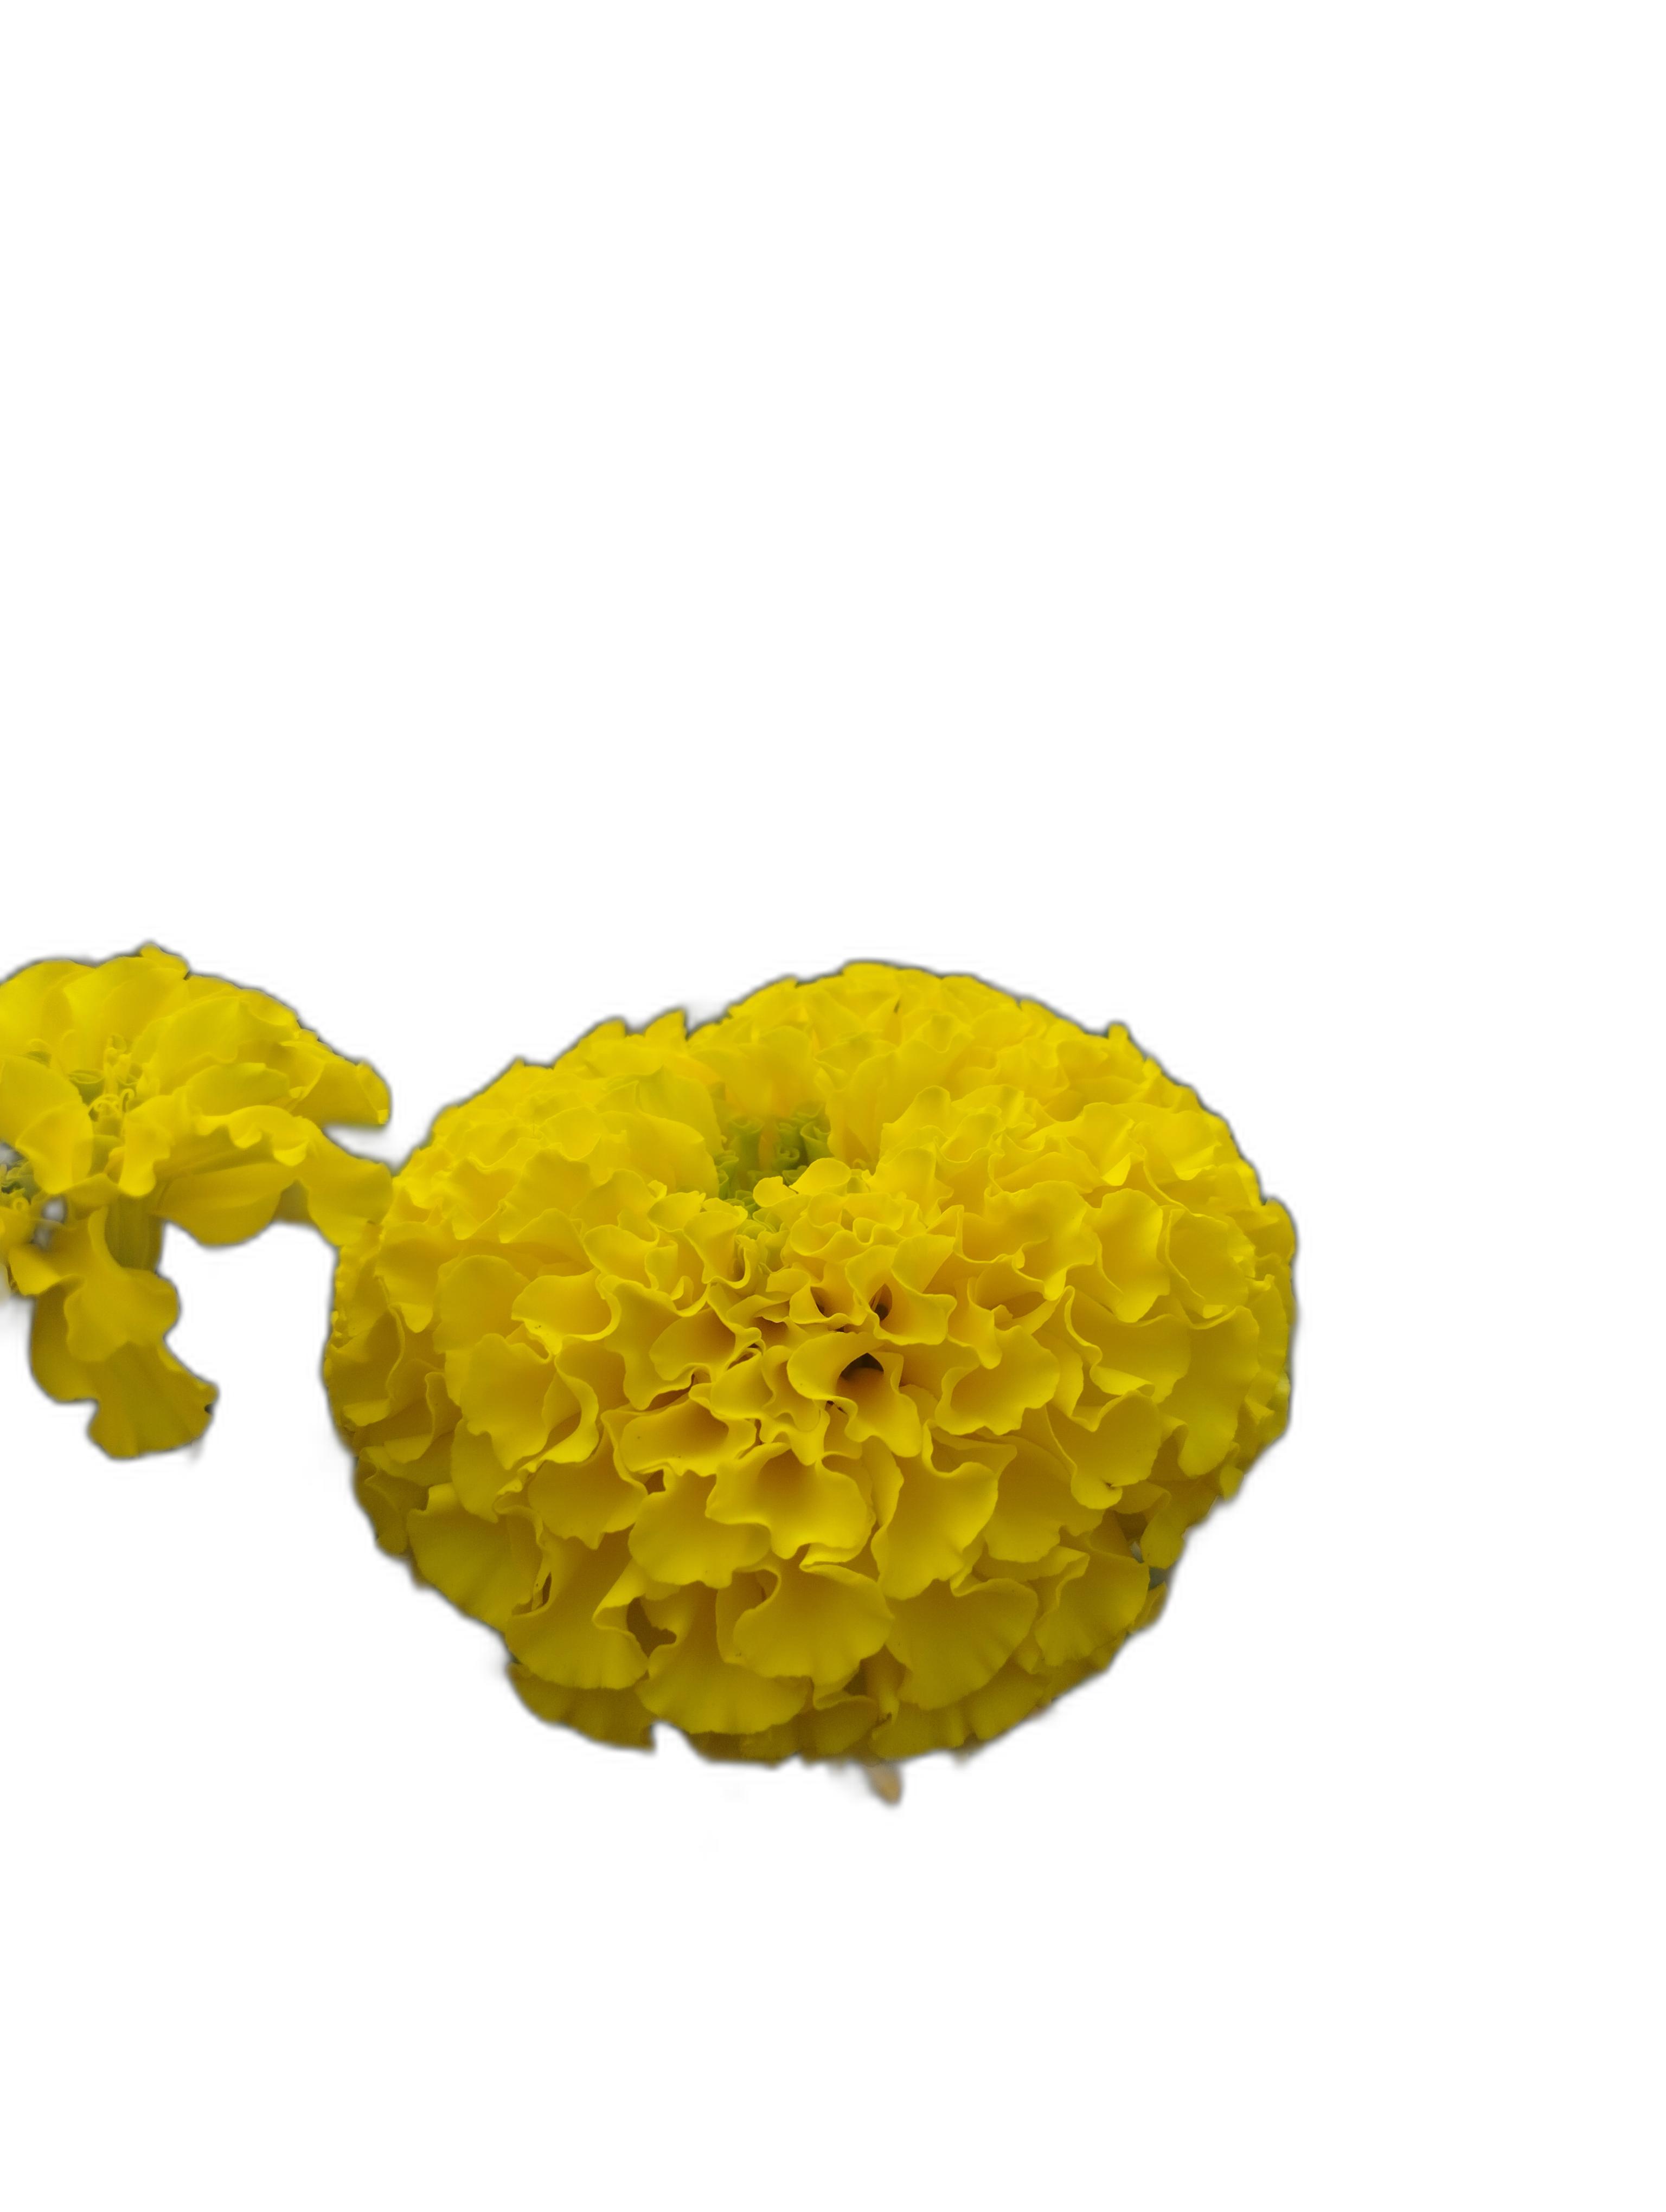
Label: Marigold